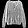
Label: Pullover